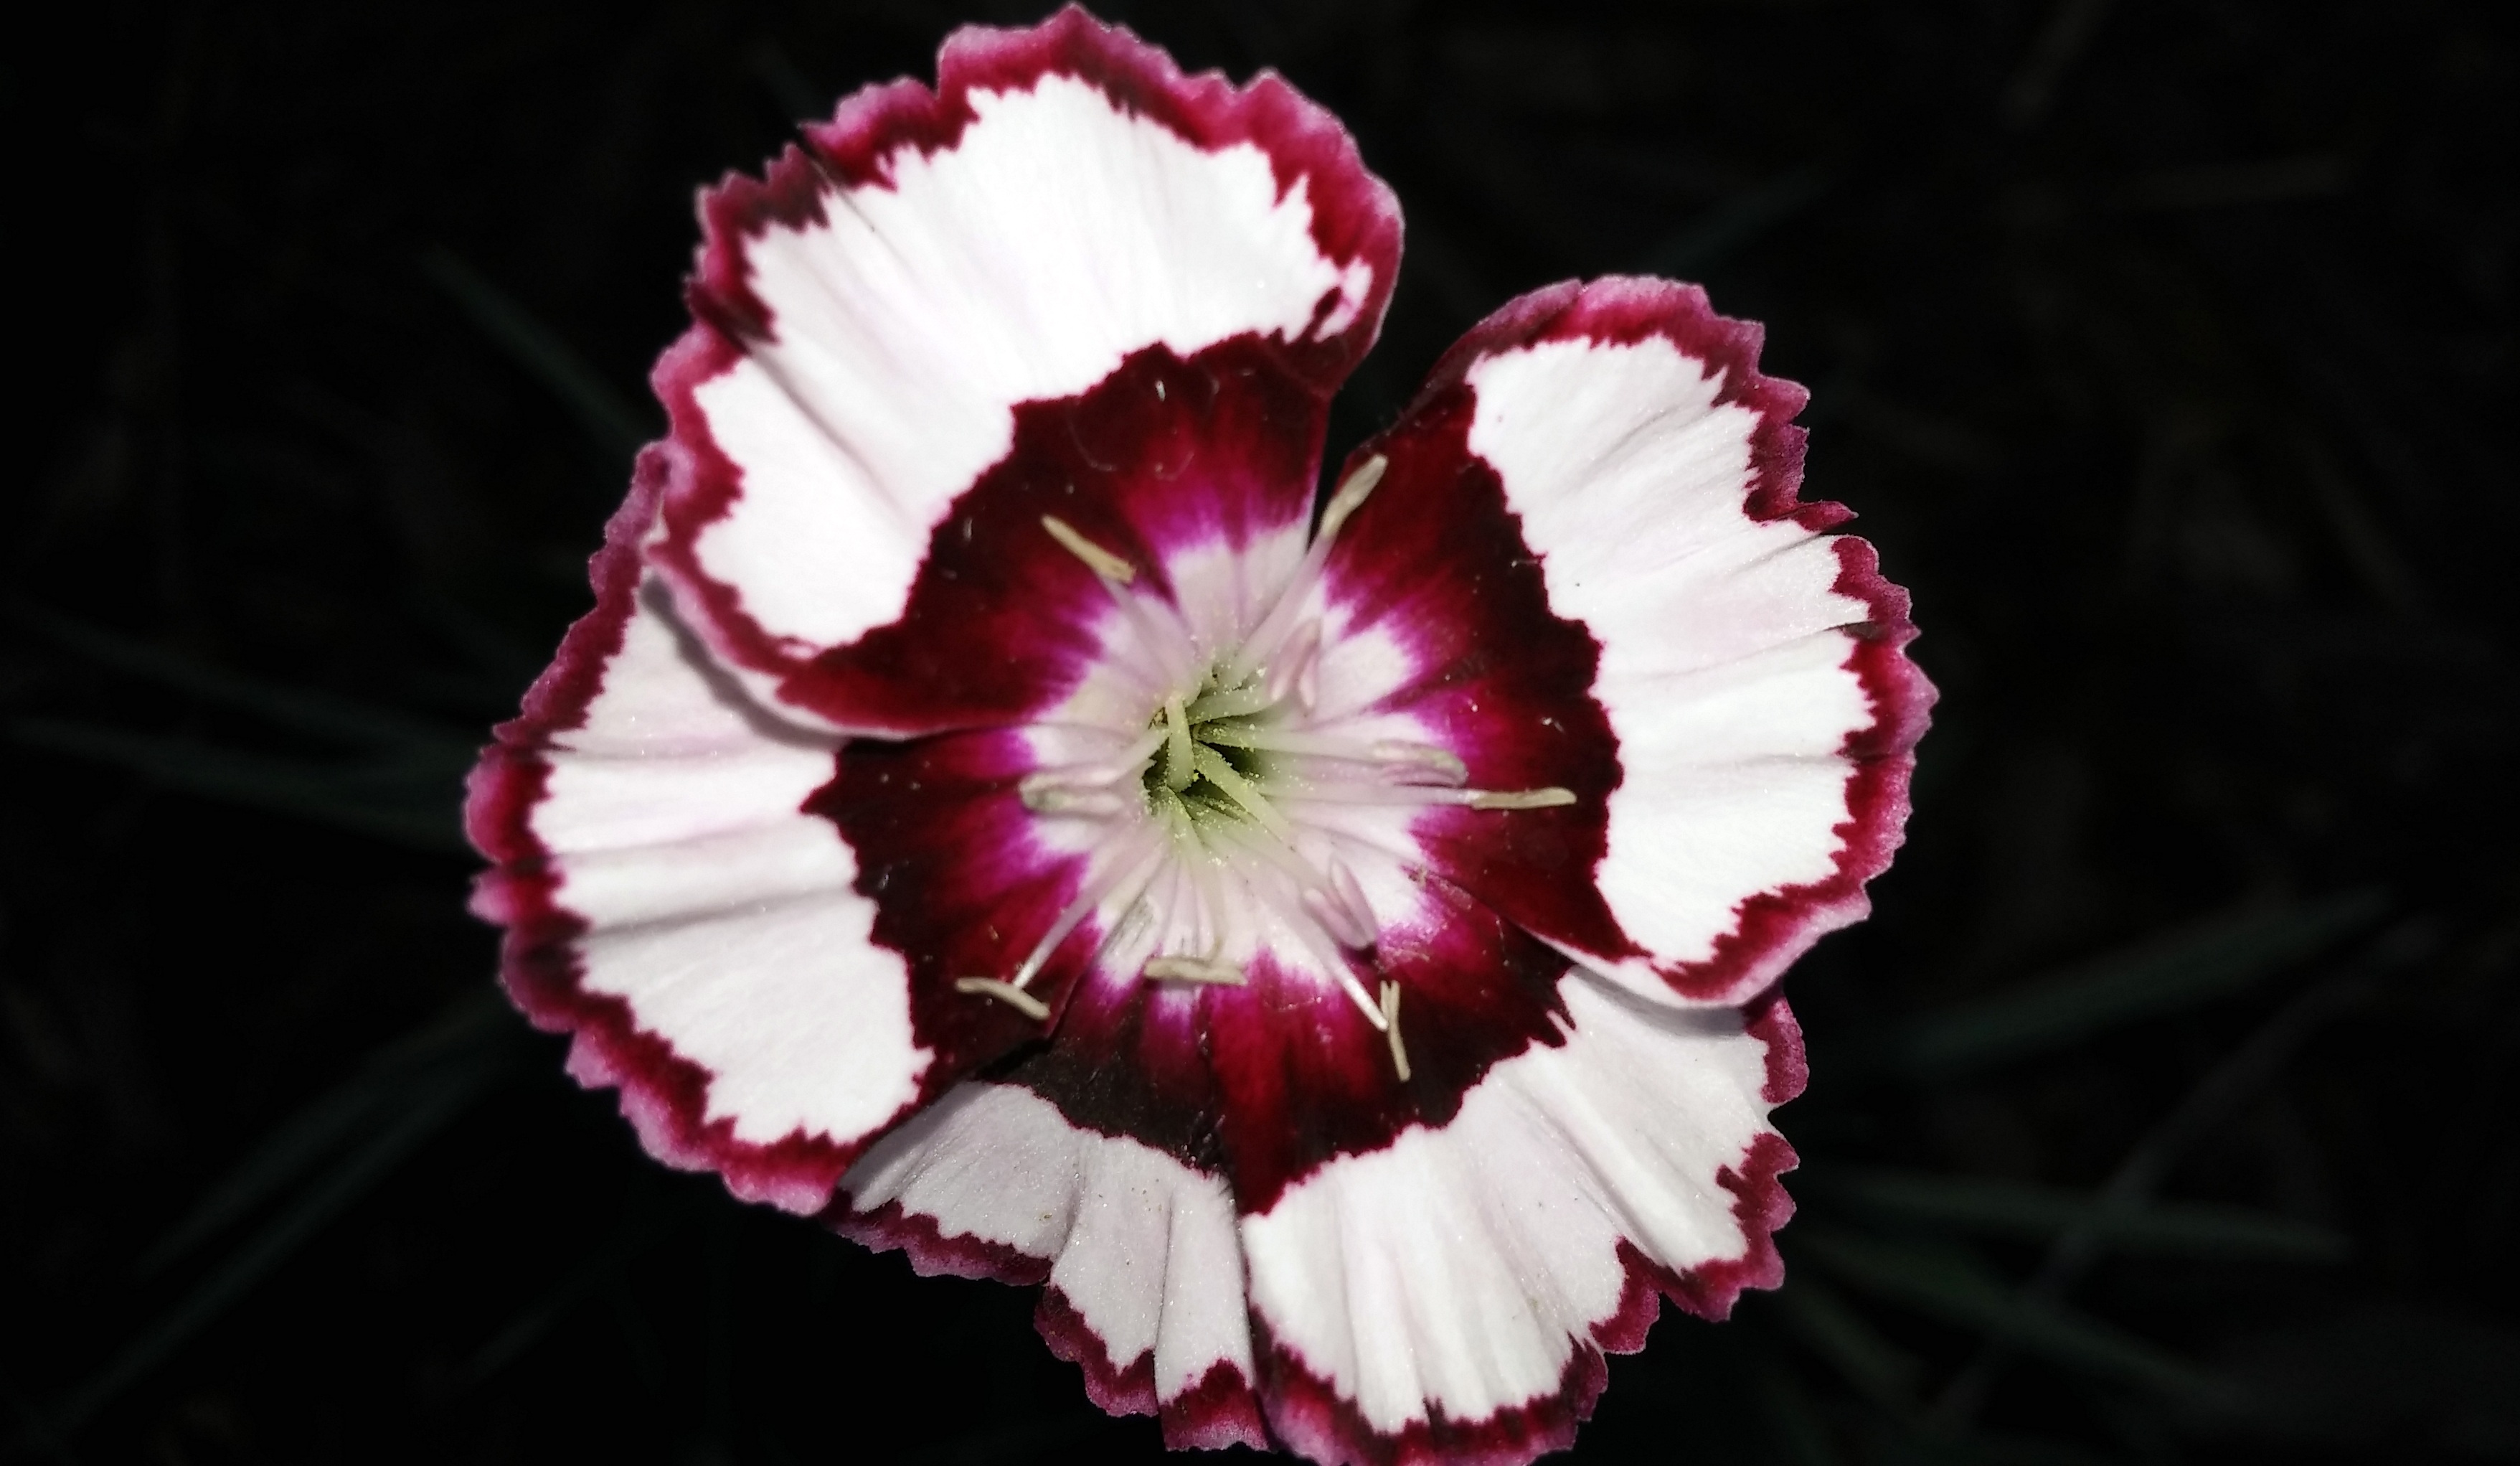
nature, blossom, plant, white, flower, petal, bloom, floral, red, botany, garden, pink, flora, close up, gardening, carnation, dianthus, botanic, gardener, macro photography, flowering plant, devon siskin, plant stem, land plant, pink family